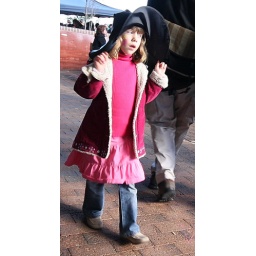
girl in pink